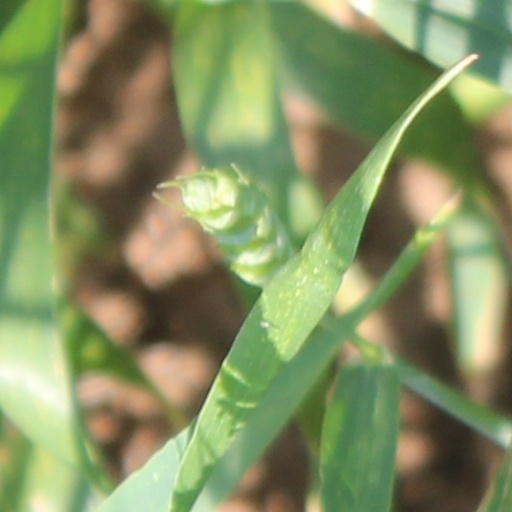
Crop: wheat